Nissan 240SX

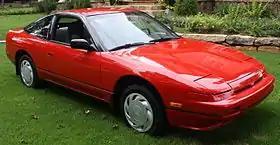
1990 Nissan 240SX SE Hatchback (S13) in the USA.

The Nissan 240SX is a sports compact car that was introduced to the North American market by Nissan in 1988 for the 1989 model year. It replaced the outgoing 200SX (S12) model. Most of the 240SXs were equipped with the 2.4-liter inline-four engine (KA24E from 1989 to 1990 and KA24DE from 1990 to 1998). The KA24E had a single overhead cam and the KA24DE had dual overhead cams. Two distinct generations of the 240SX, the S13 (1989–1994) the S14 (1994-1998) were produced, based on the Nissan S platform.